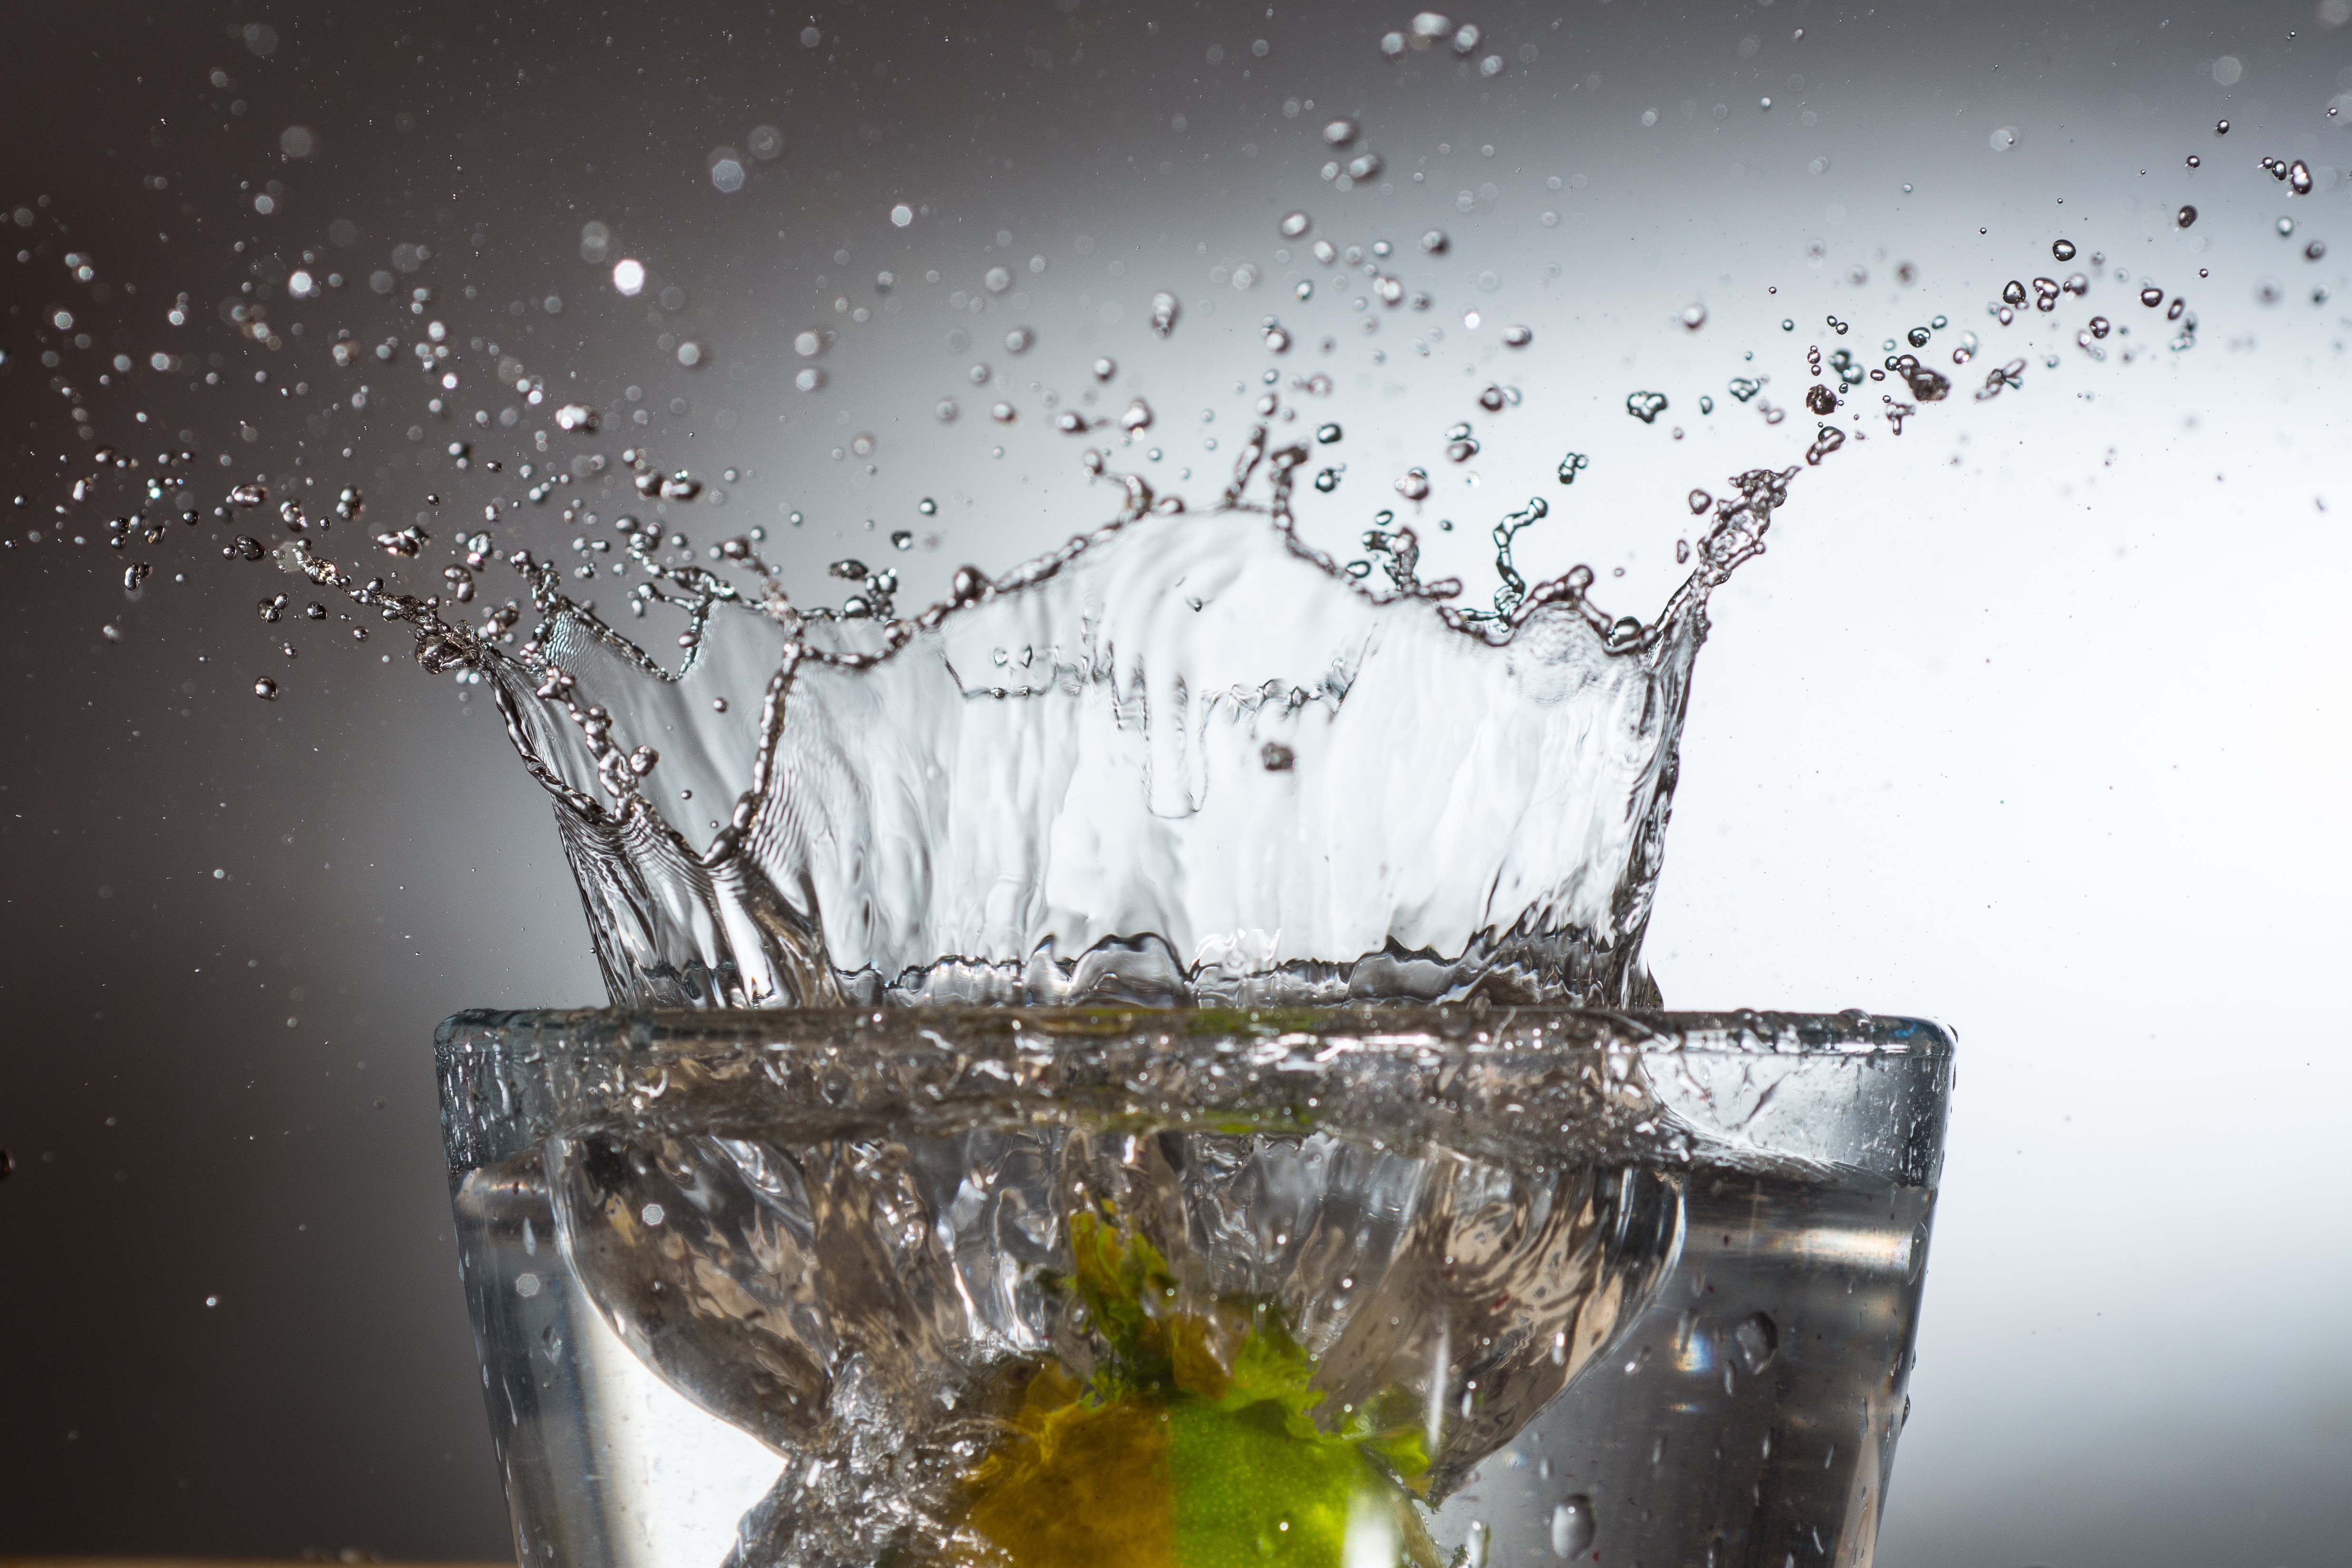
water, branch, liquid, ice, spray, drink, drip, drop of water, freezing, macro photography, high speed, still life photography